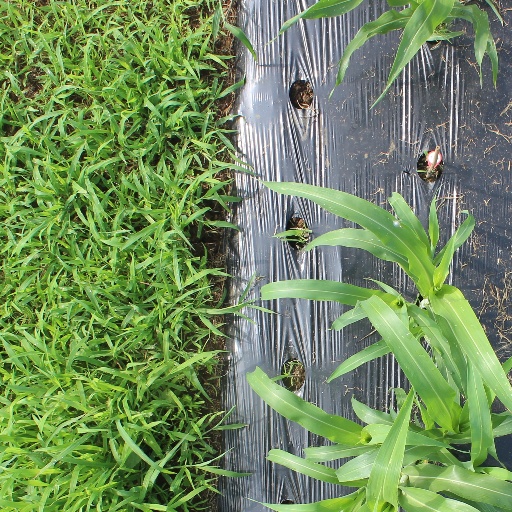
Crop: sorghum